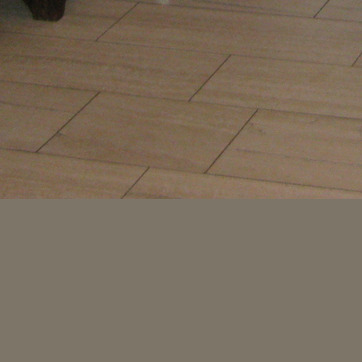
Material: tile